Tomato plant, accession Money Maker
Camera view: horizontal (90 deg, fisheye); turntable rotation: 300 degrees
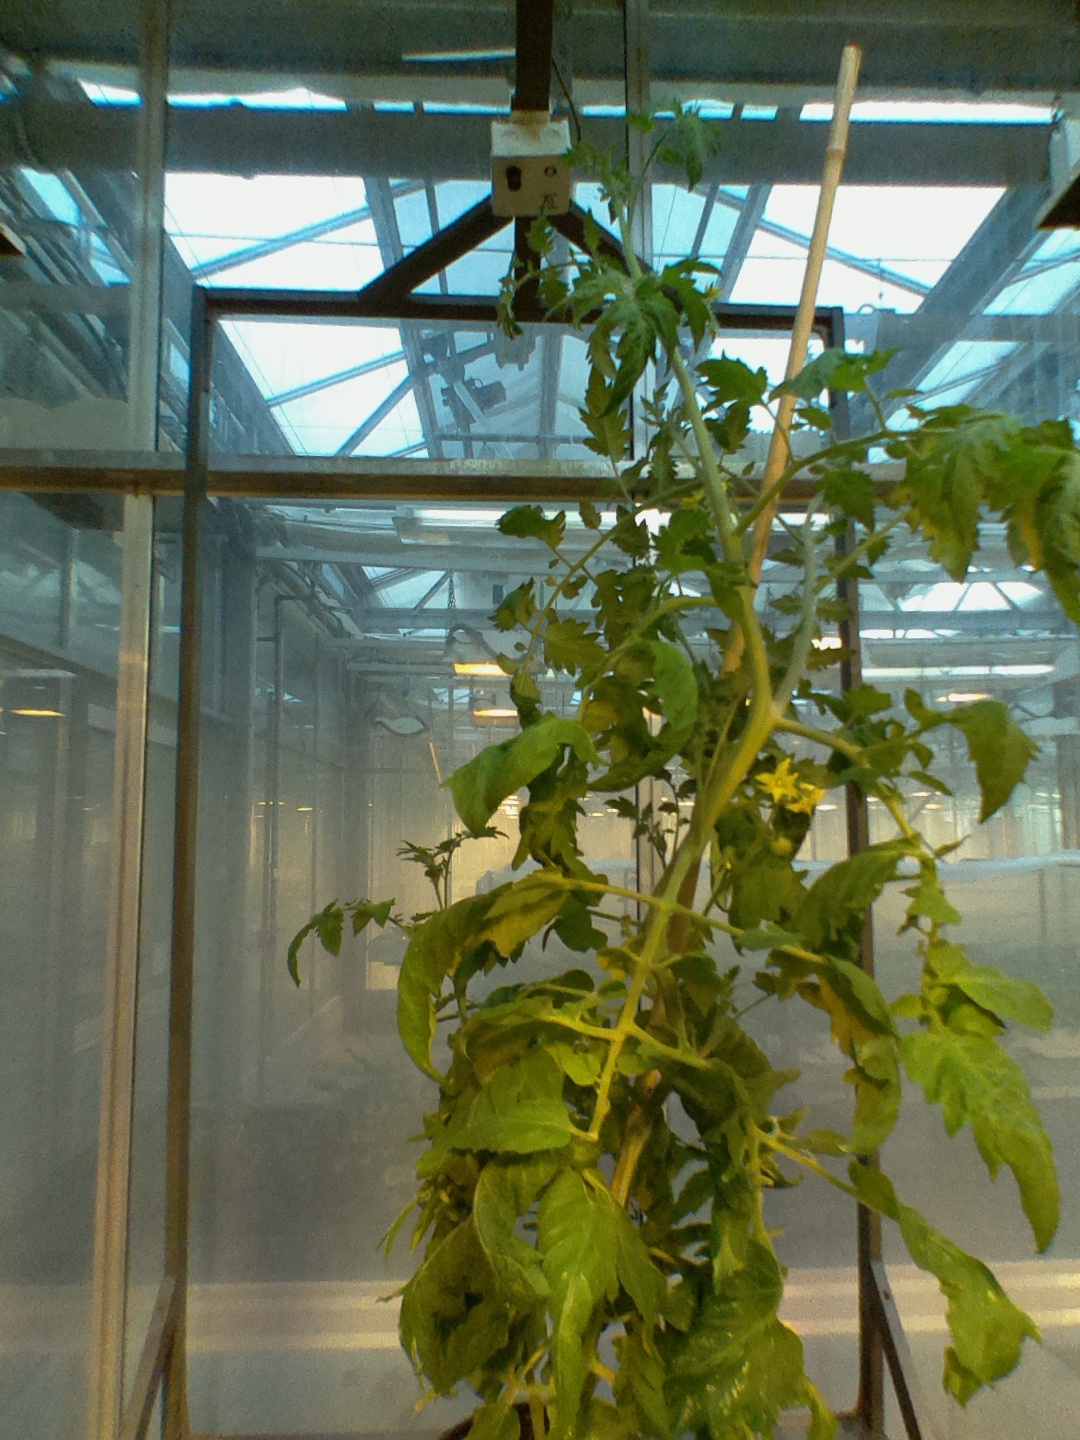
BBCH growth stage 70: Fruits at the main stem or branches visibles